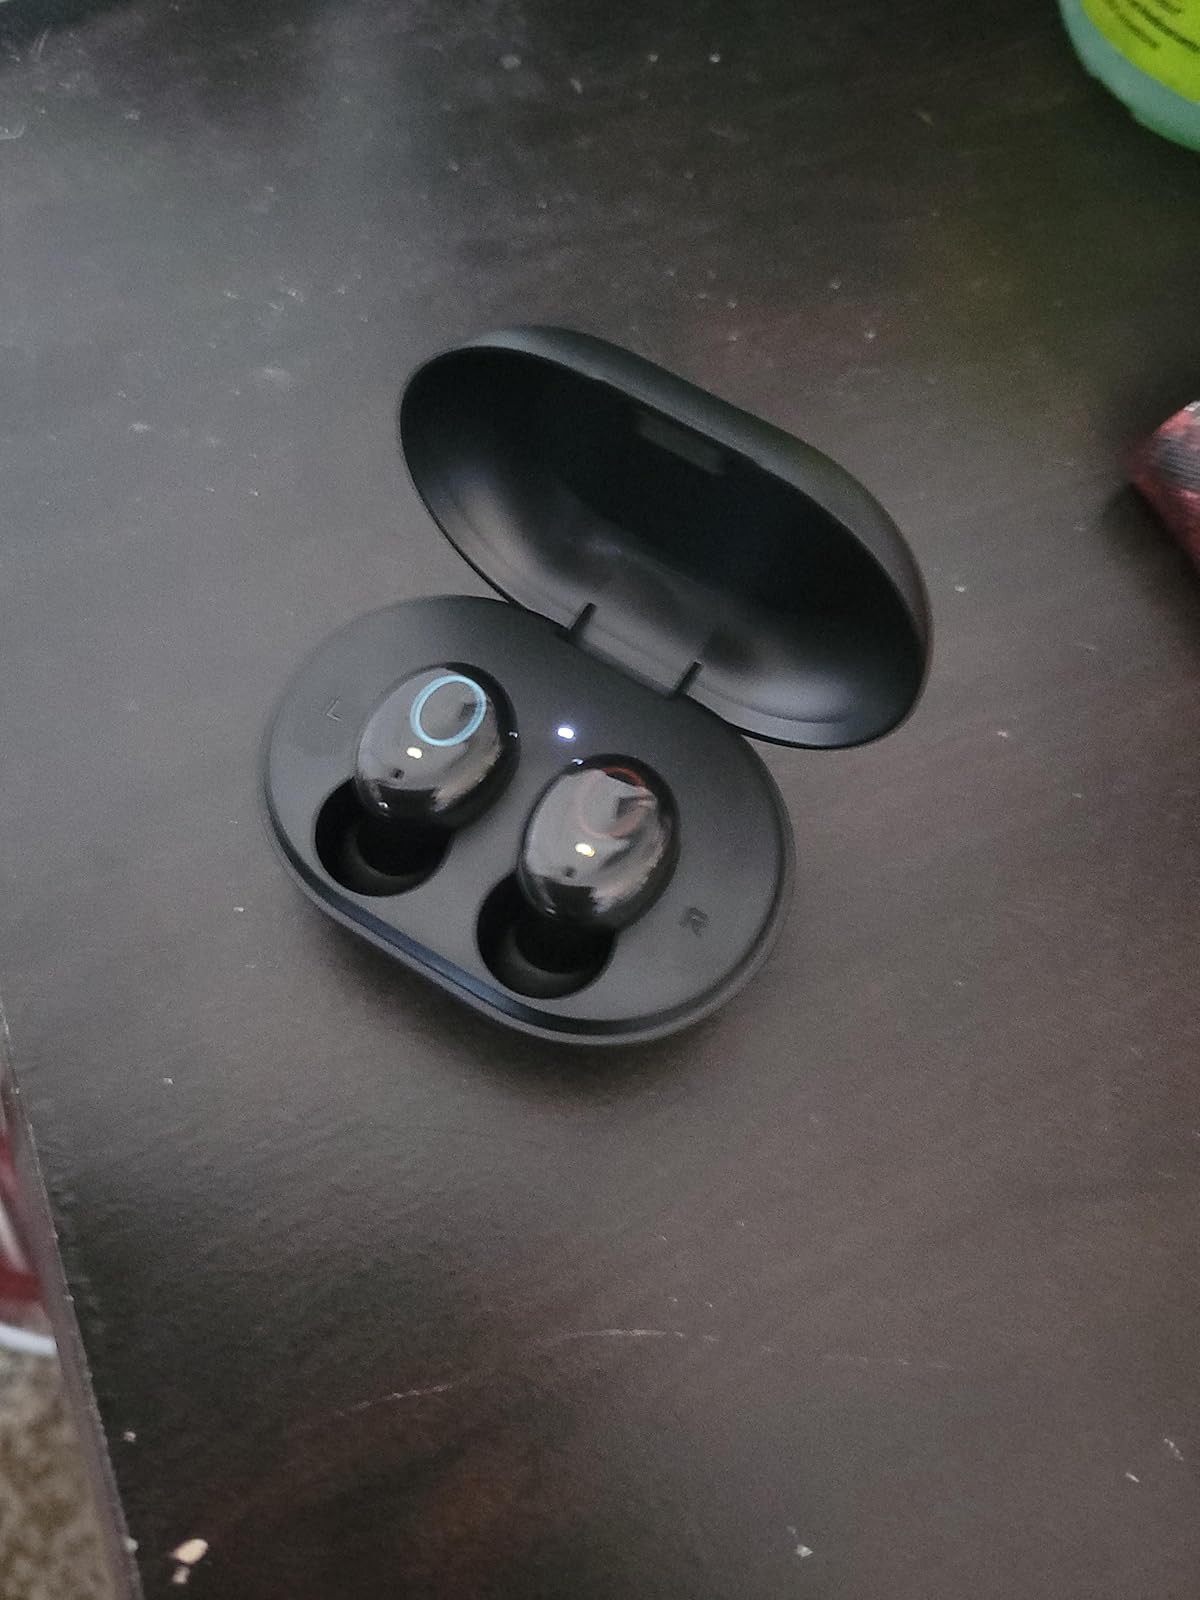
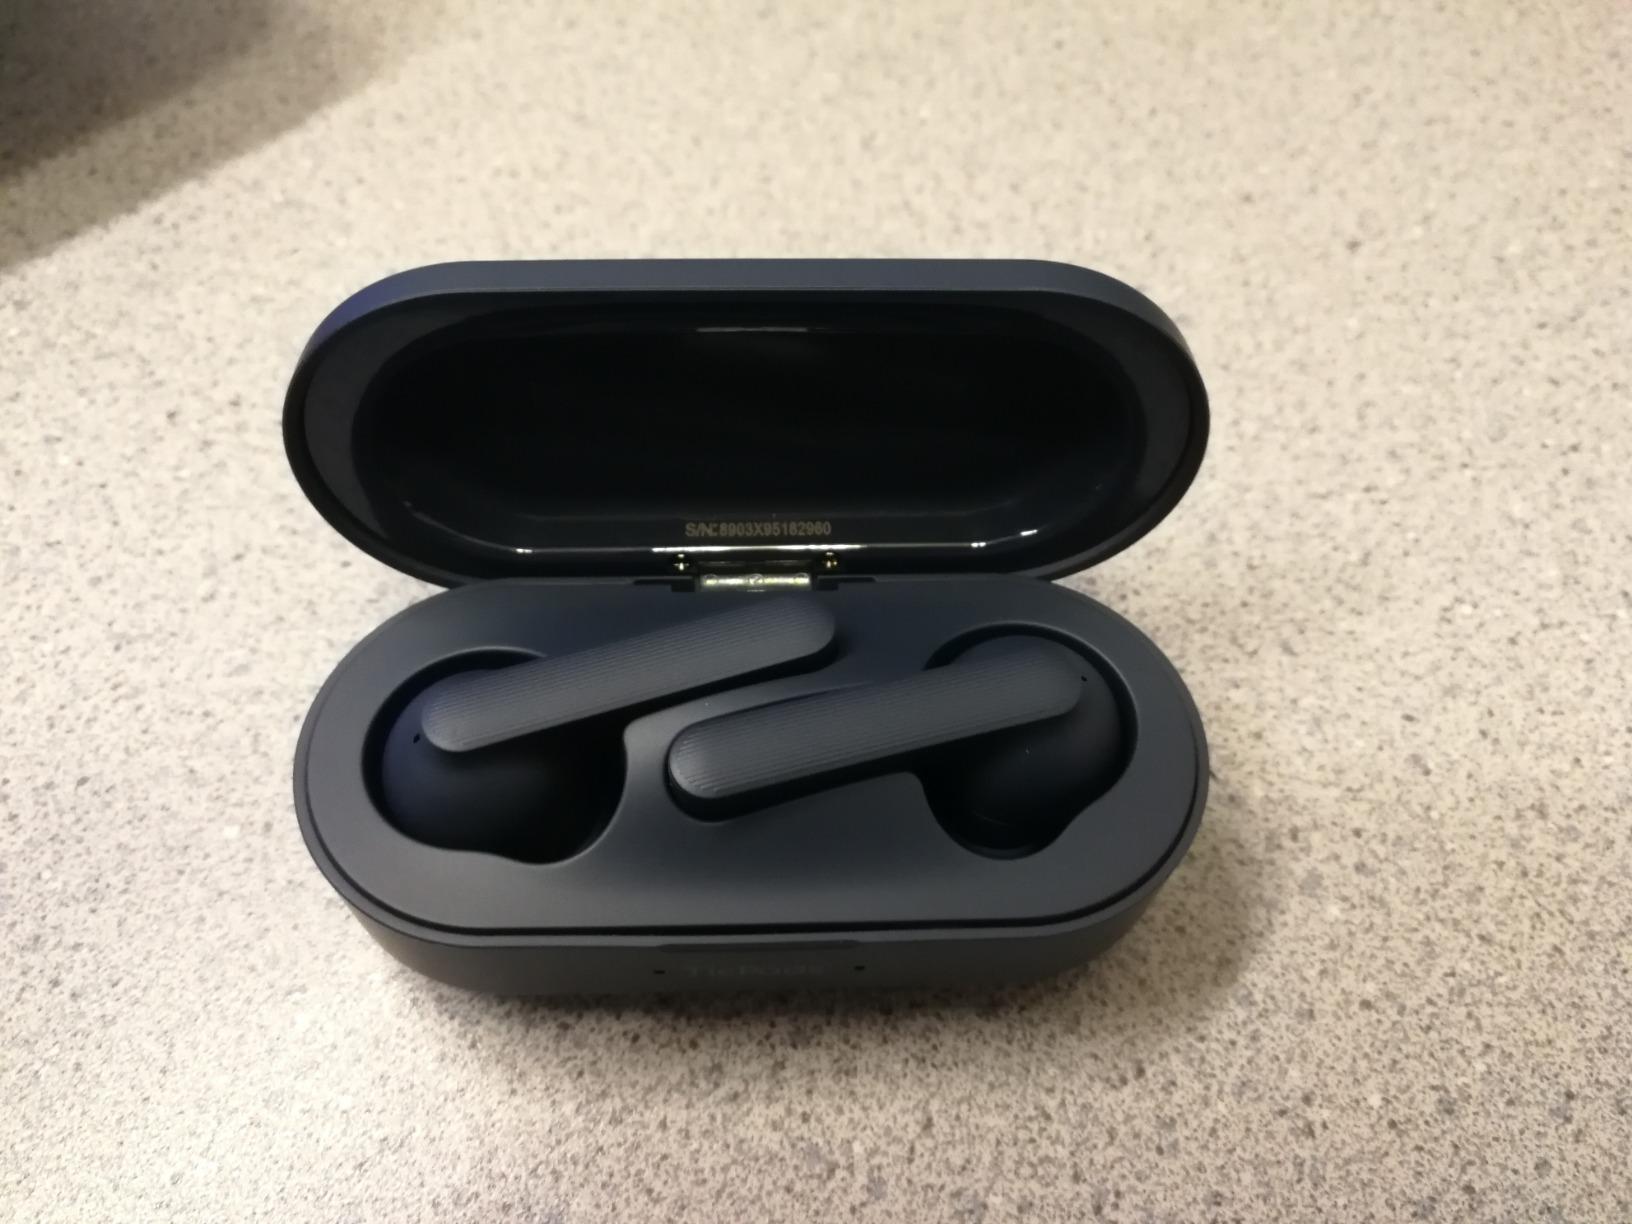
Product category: earbuds
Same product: no